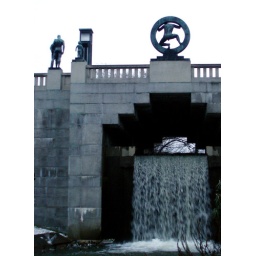
water under the bridge